David Oliver (hurdler)

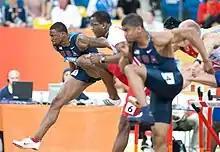
Oliver leading the 60 m hurdles at the 2010 IAAF World Indoor Championships.

Oliver received his first All-American honor with a fourth-place finish at the 2003 NCAA Men's Outdoor Track and Field Championship, running a personal record 13.60 seconds in the process, adding to a long history of Howard University's Track and Field NCAA Division I-A All-Americans. This was Howard's most recent track and field All-American since Calvin Branch received the honor in 1989.